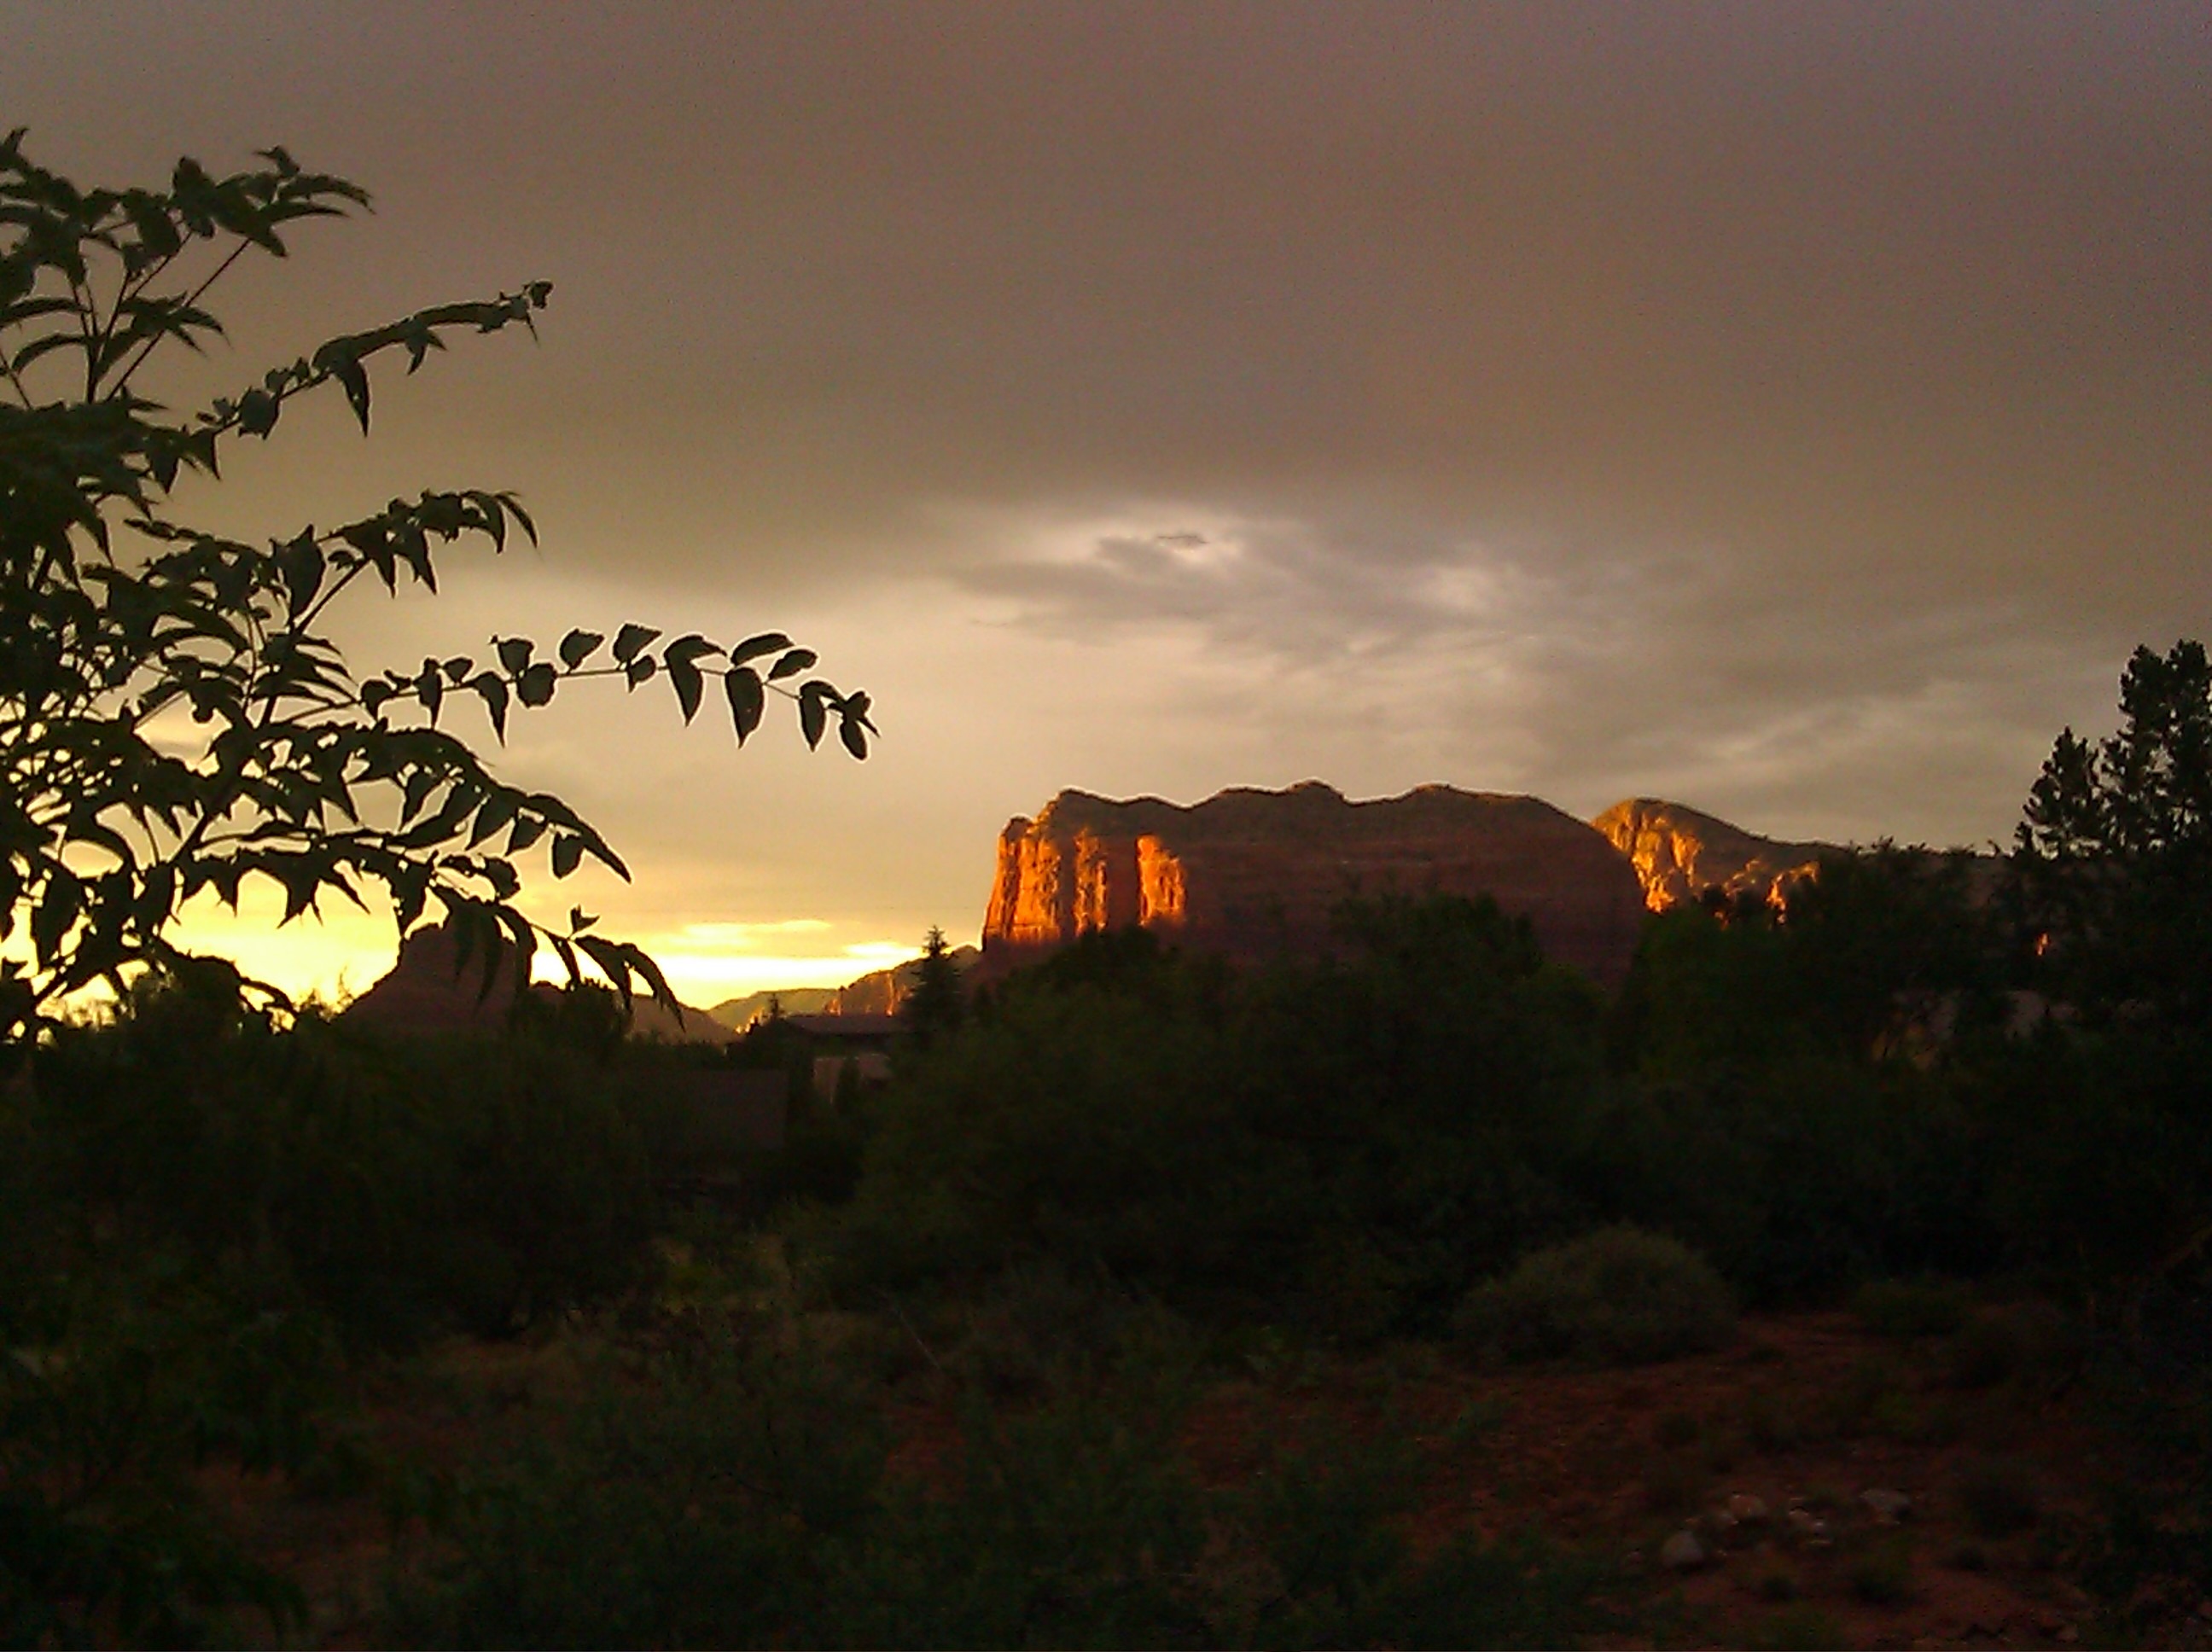
landscape, tree, nature, outdoor, wilderness, mountain, cloud, sky, sunrise, sunset, sunlight, morning, hill, view, dawn, land, dusk, wild, environment, evening, scenic, natural, autumn, scenery, savanna, arizona, mountains, sedona, atmospheric phenomenon